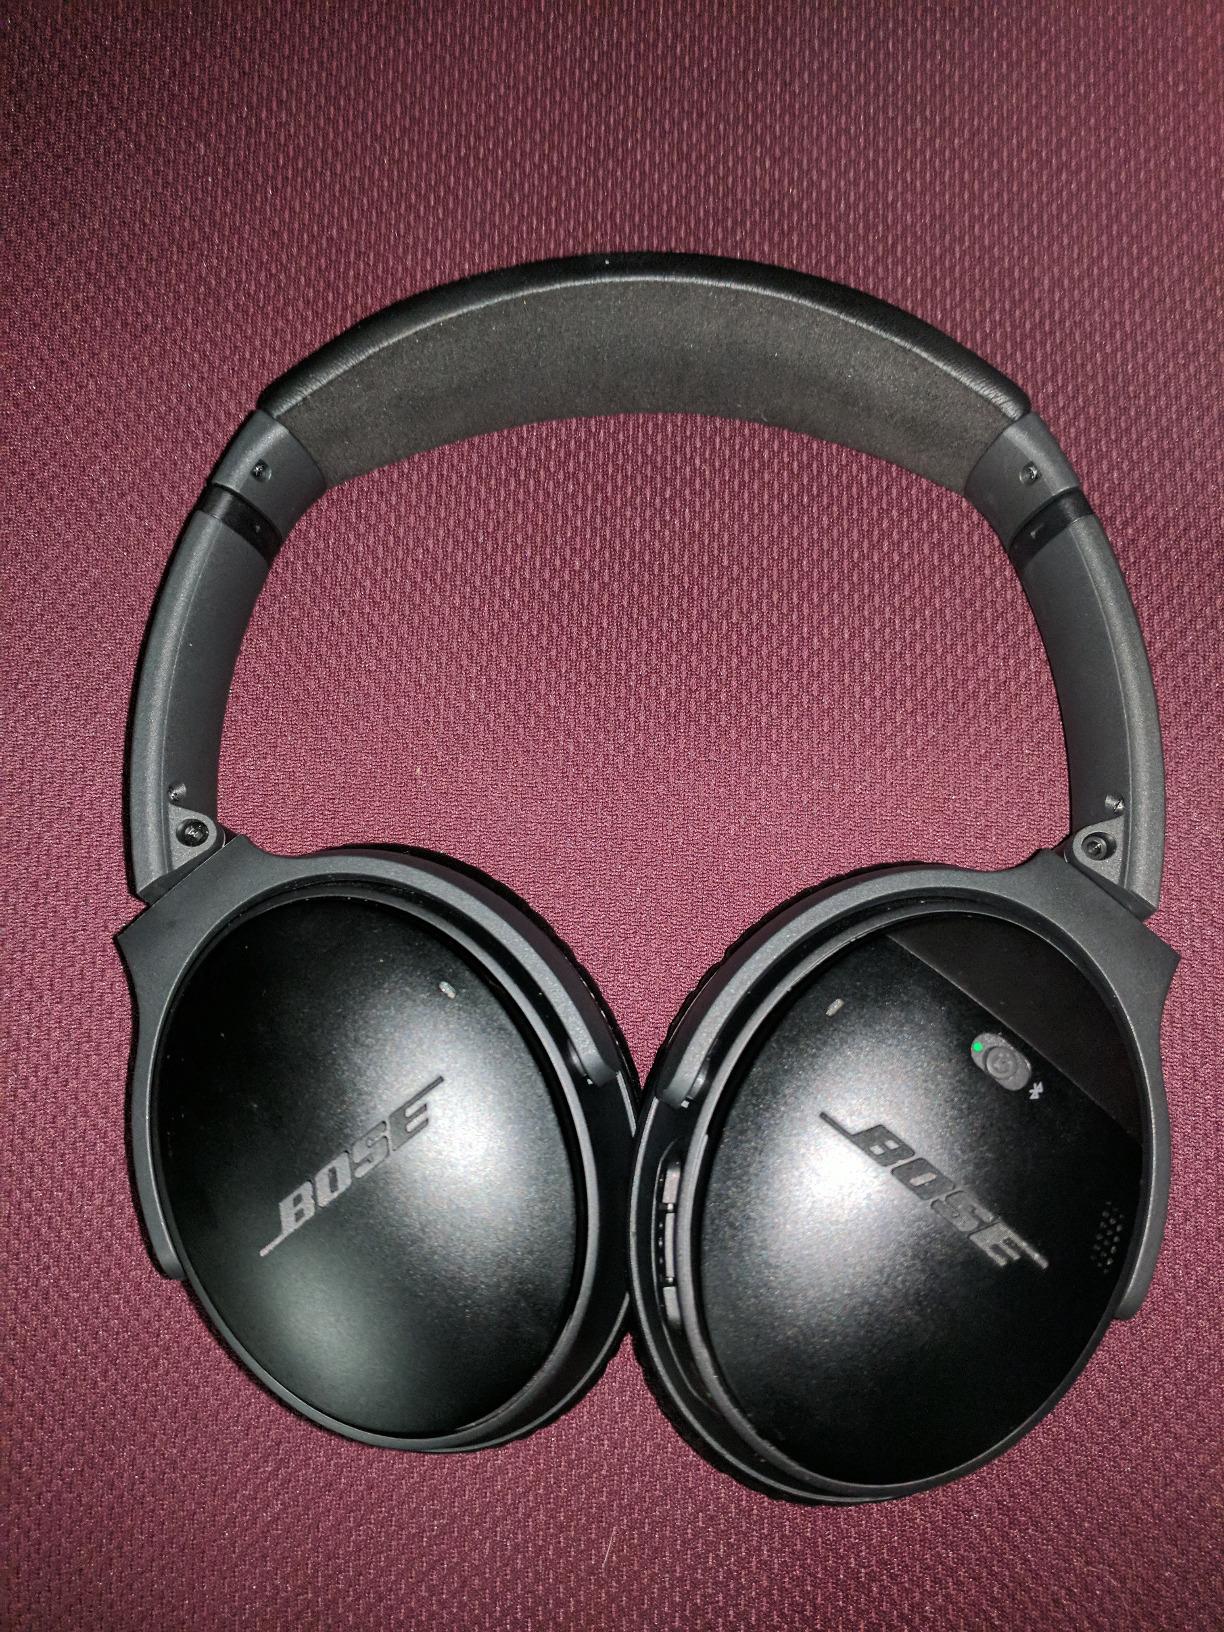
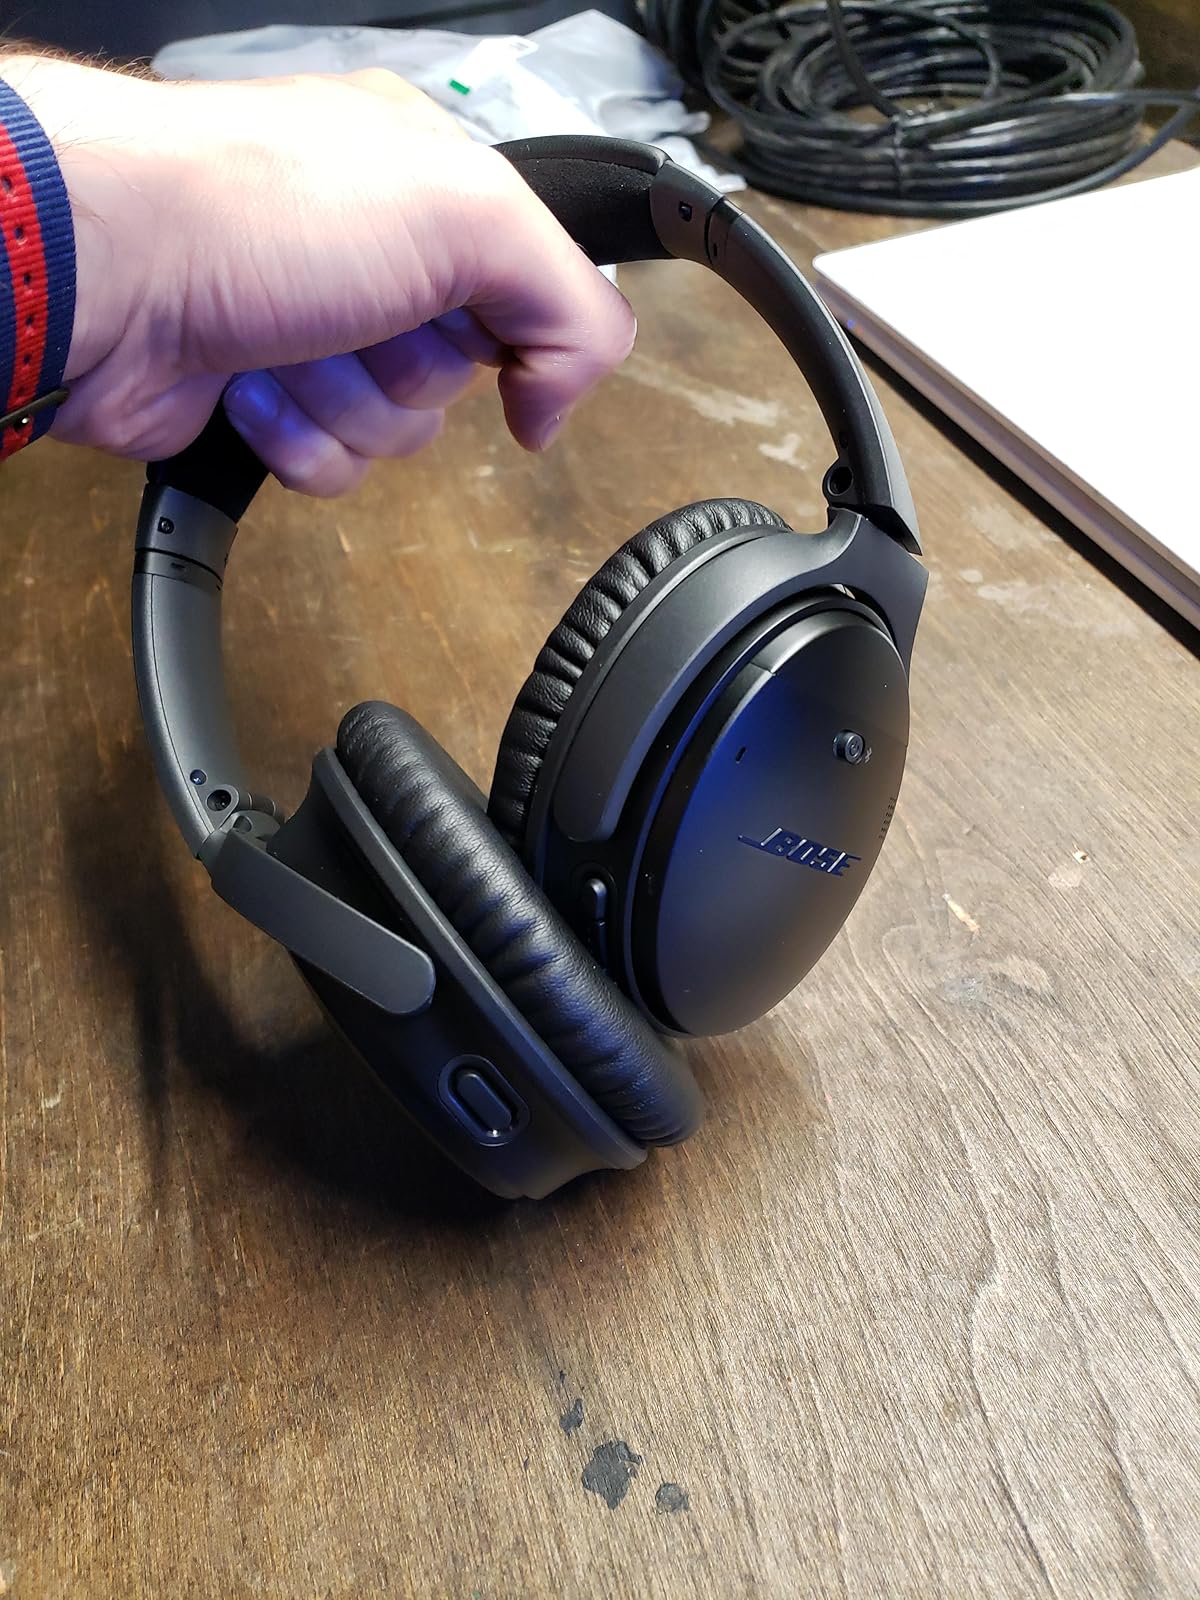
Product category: headphones
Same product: yes